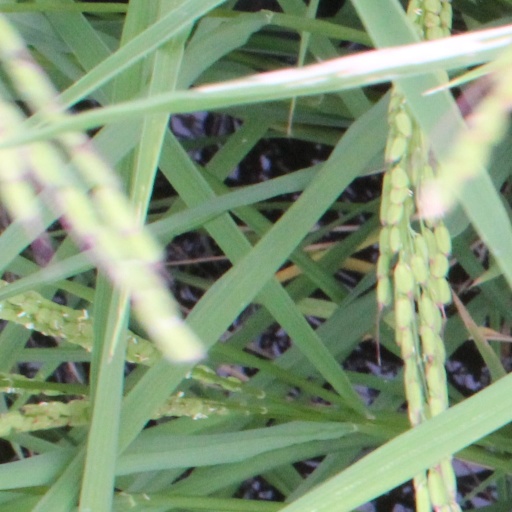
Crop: rice